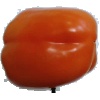
Label: orange_pepper